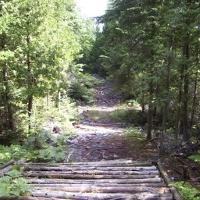
Weather: sun or clear